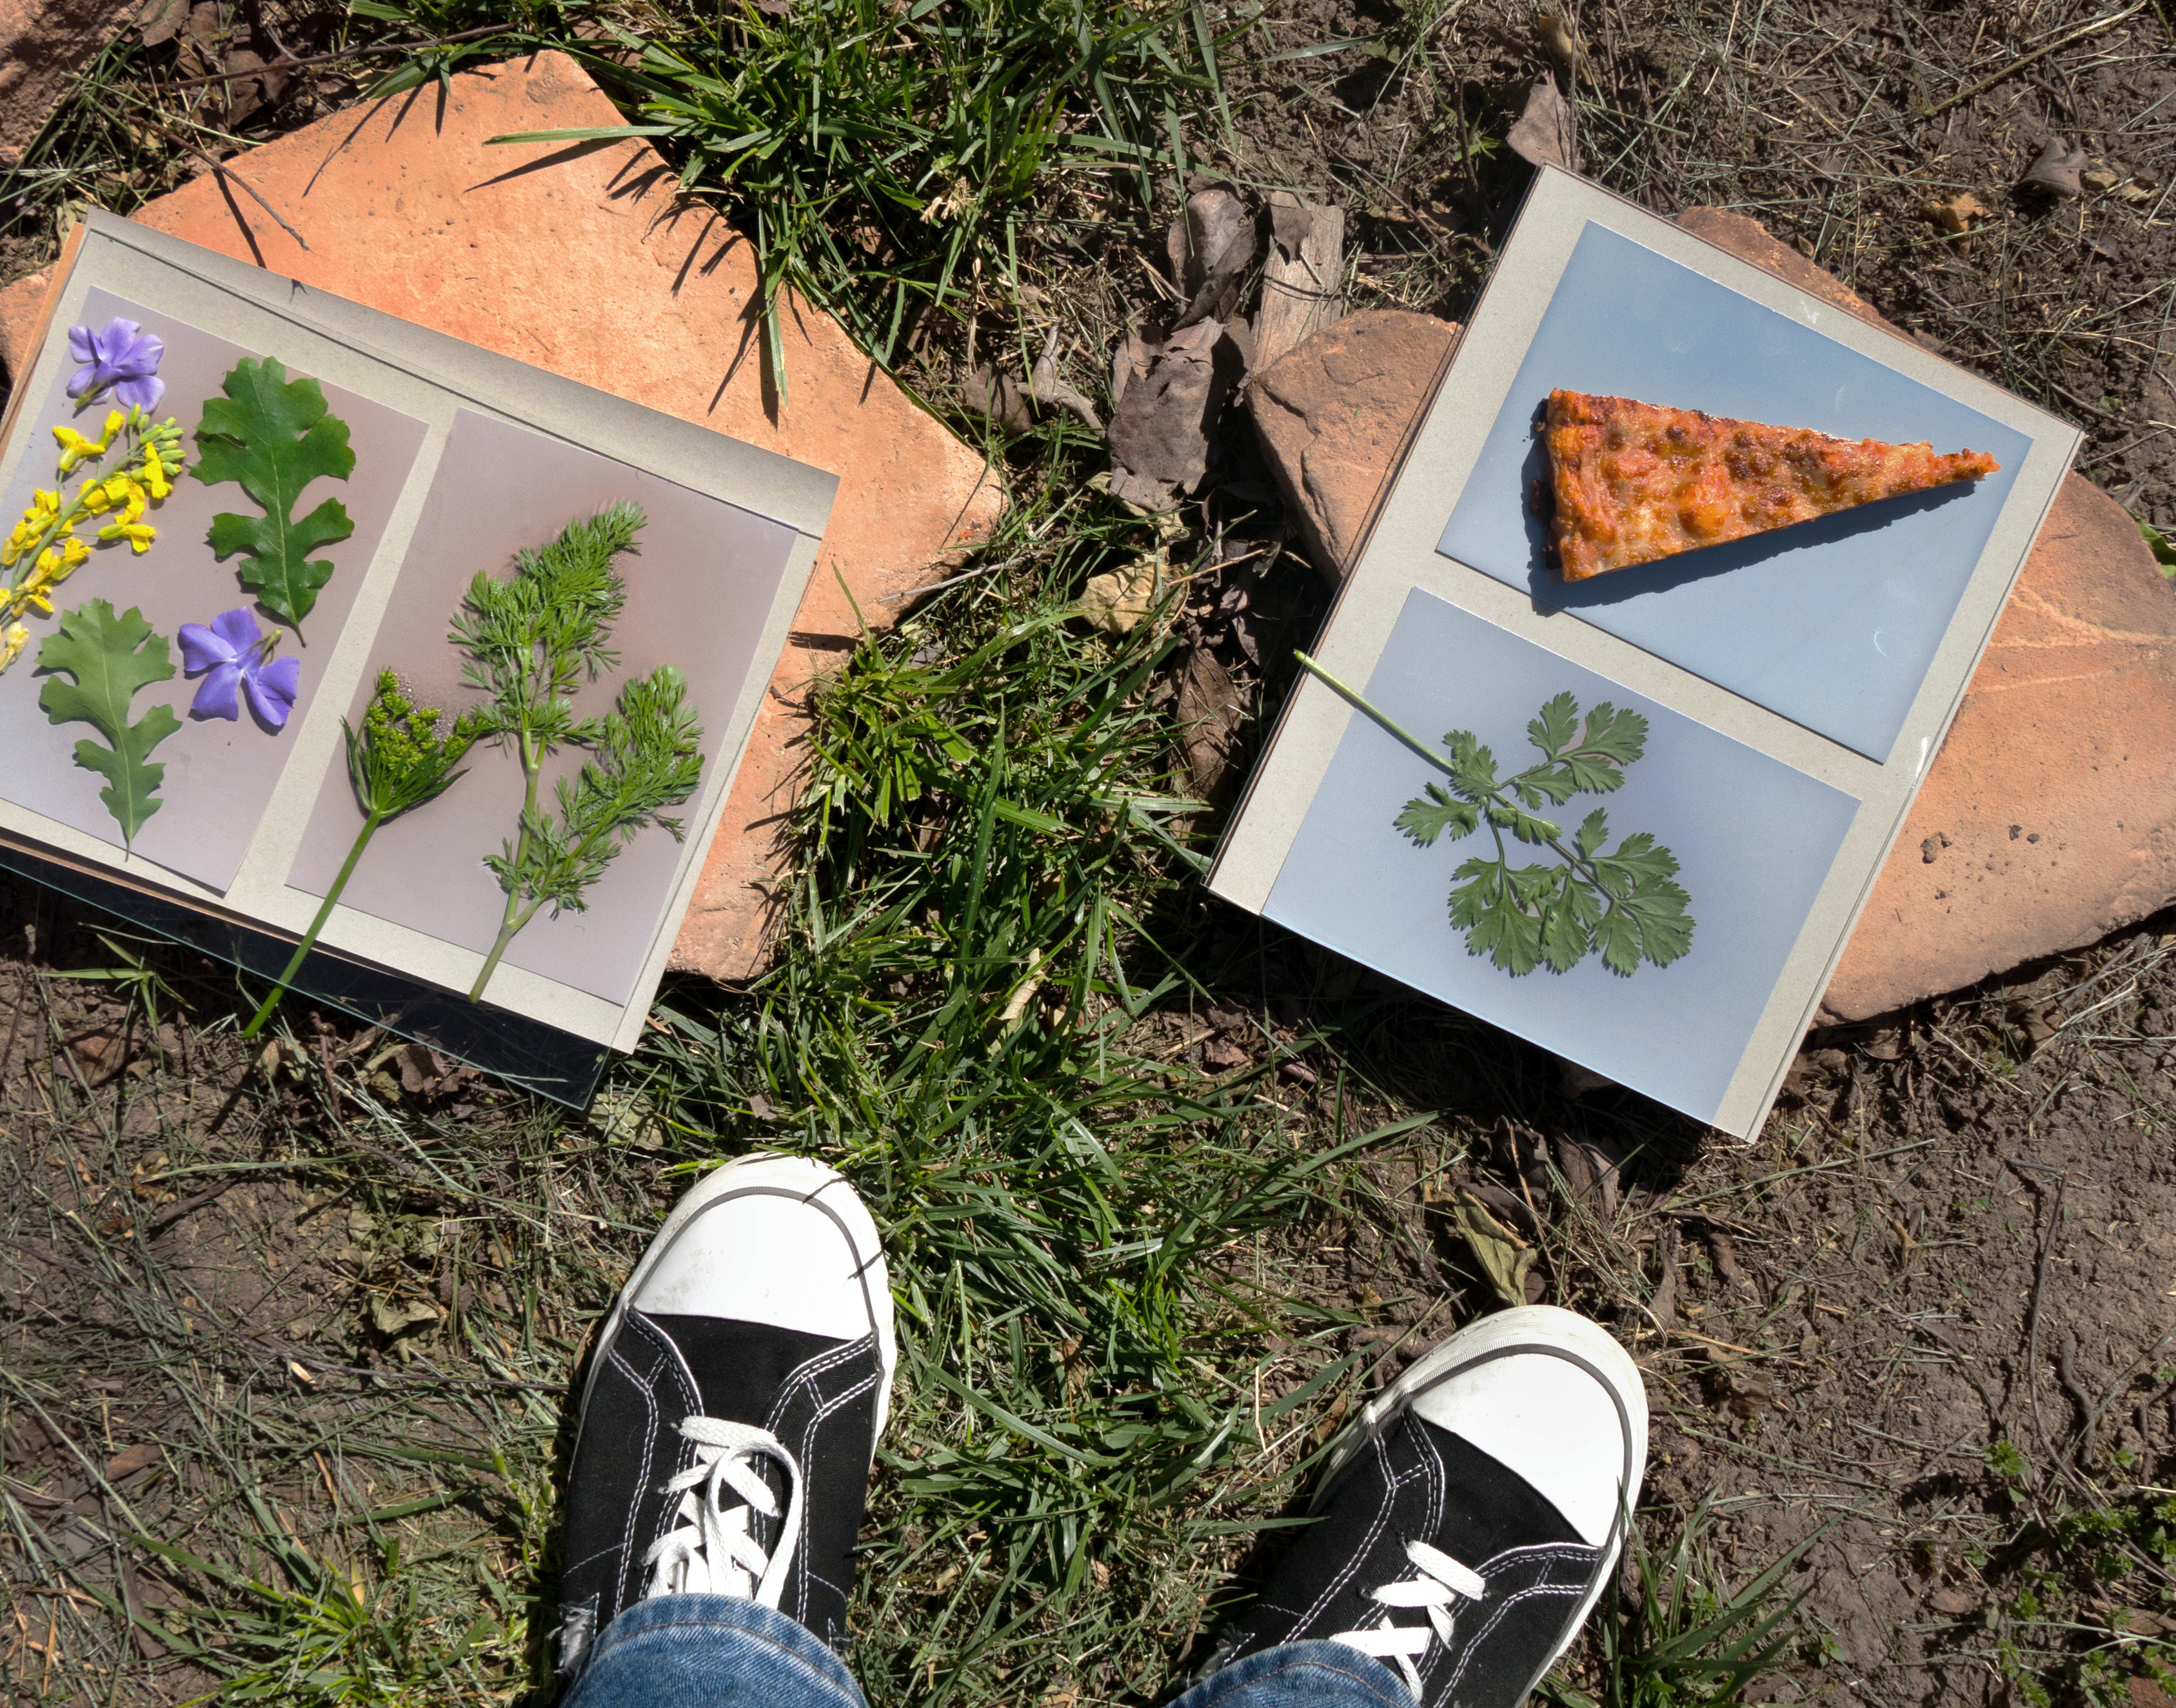
leaf, flower, spring, garden